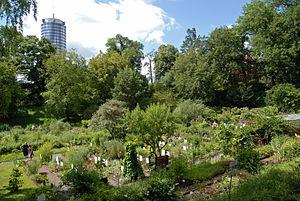
Le jardin botanique d'Iéna est un jardin botanique situé à Iéna en Allemagne. C'est le deuxième jardin botanique à avoir été fondé en Allemagne, puisqu'il a été créé en 1586 en tant qu'« hortus medicus », après celui de Leipzig qui date de 1580. Le jardin botanique d'Iéna est administré par l'université d'Iéna et s'étend sur 4,5 hectares. Il comprend une serre tropicale. Plus de douze mille espèces y sont cultivées.